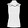
Label: T - shirt / top